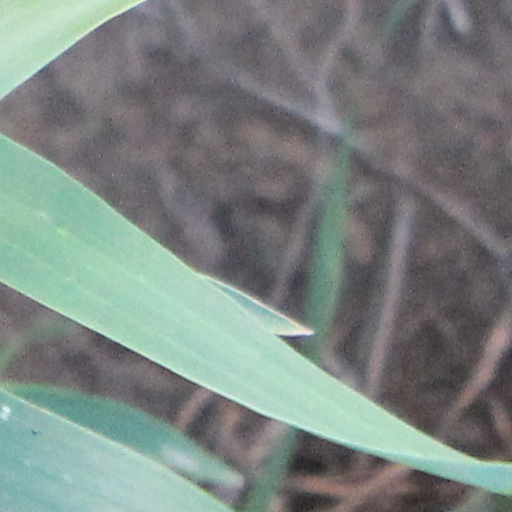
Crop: wheat